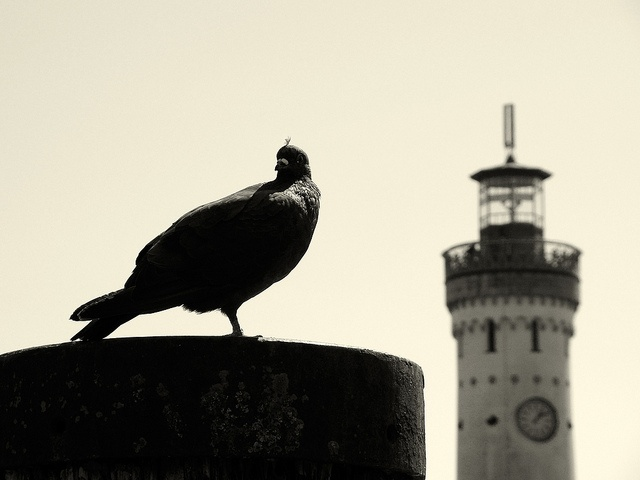
a pigeon and a lighthouse on a sunny day
A bird perched on a rock near a big tower with a clock
A bird perched on top of a rusted metal drum.
A bird perched in front with a lighthouse in the background.
a black bird is standing near a white tower